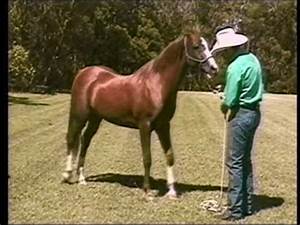
Label: cavallo